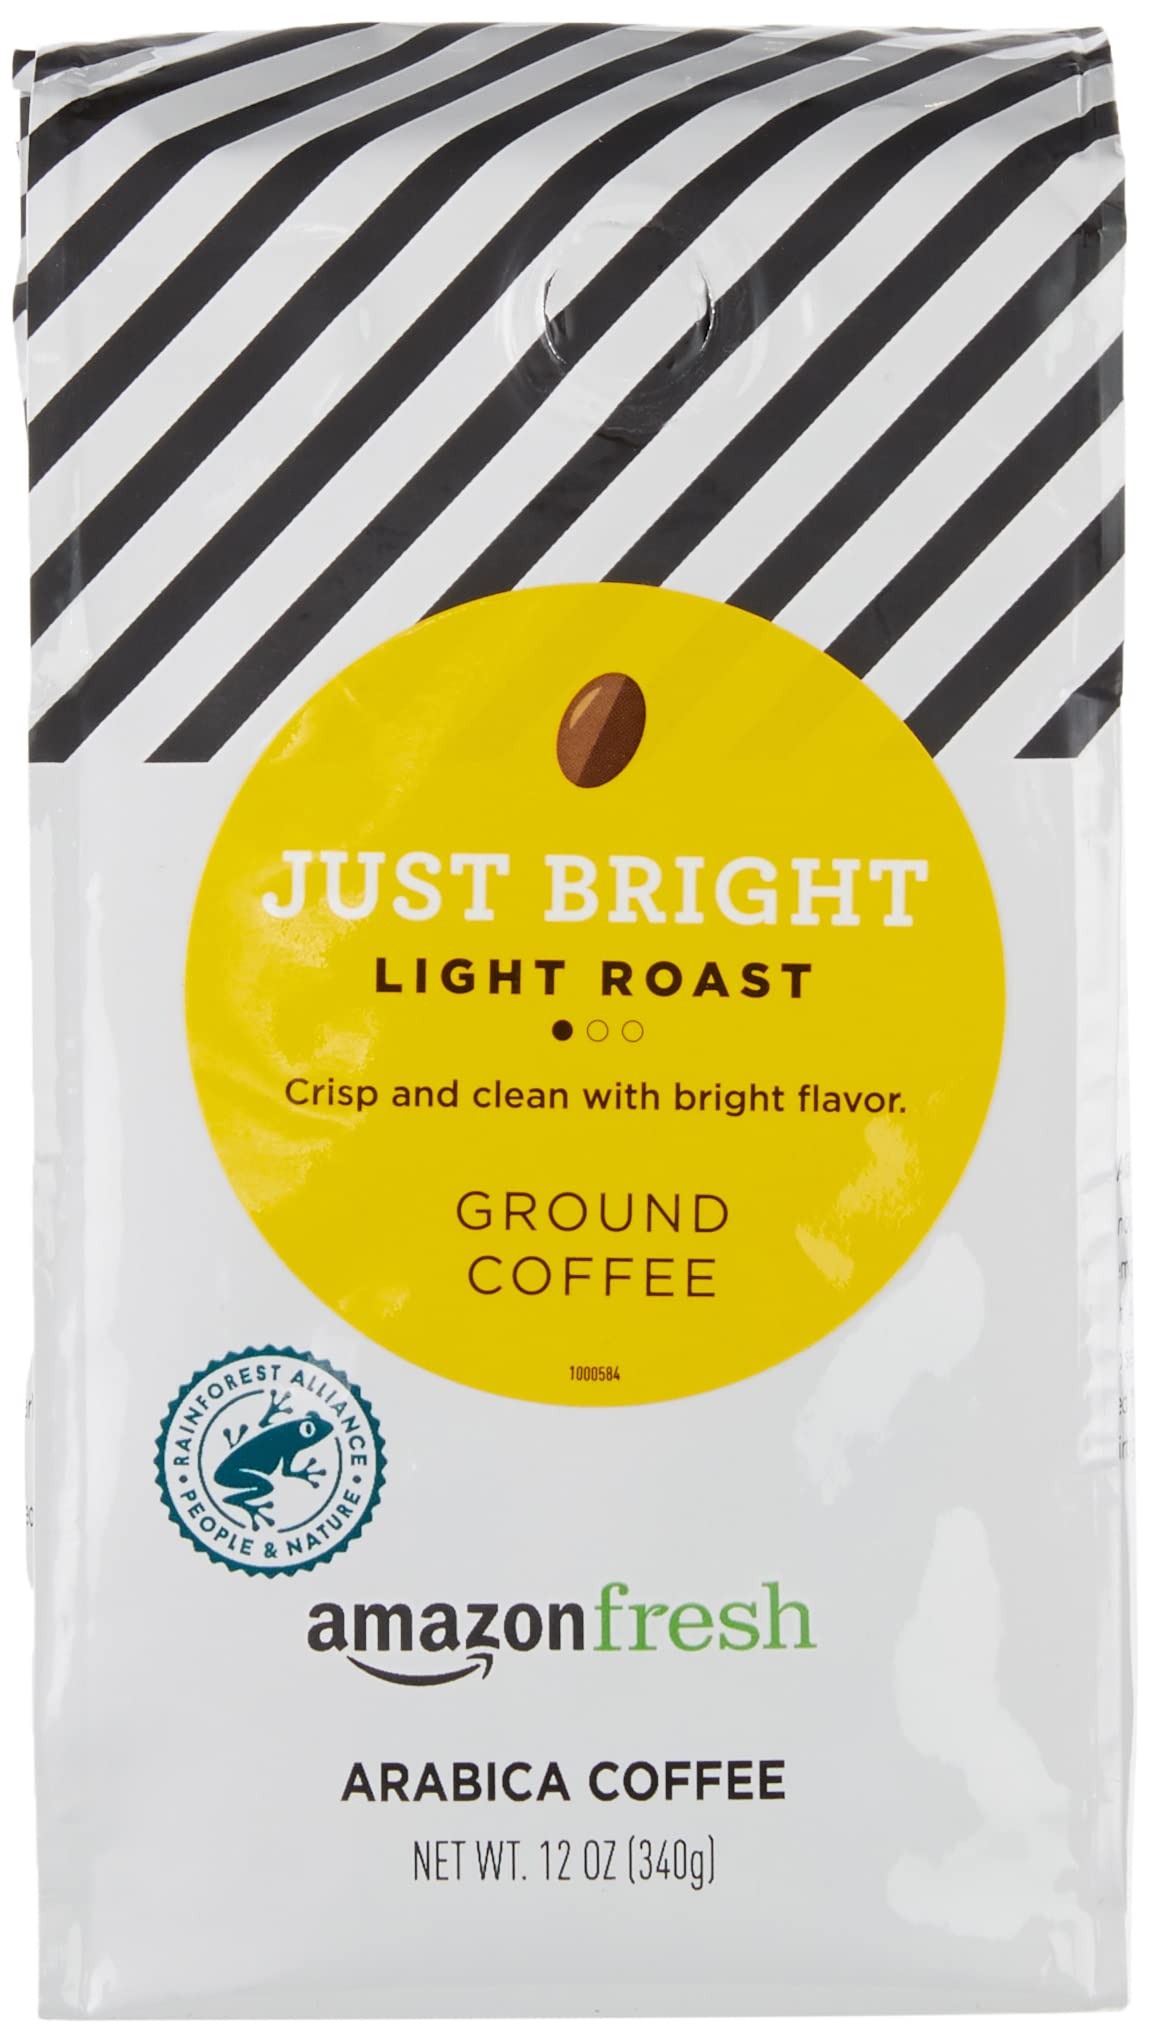
Item Name: Amazon Fresh, Just Bright Ground Coffee, Light Roast, 12 Oz
Bullet Point 1: Light roast with a crisp and clean flavor
Bullet Point 2: One 12-ounce bag of ground coffee
Bullet Point 3: 100% Arabica coffee grown in Central and South America
Bullet Point 4: Roasted and packed in the U.S.A.
Bullet Point 5: Shown as a serving suggestion
Bullet Point 6: An Amazon brand
Value: 12.0
Unit: Ounce

Price: 7.89